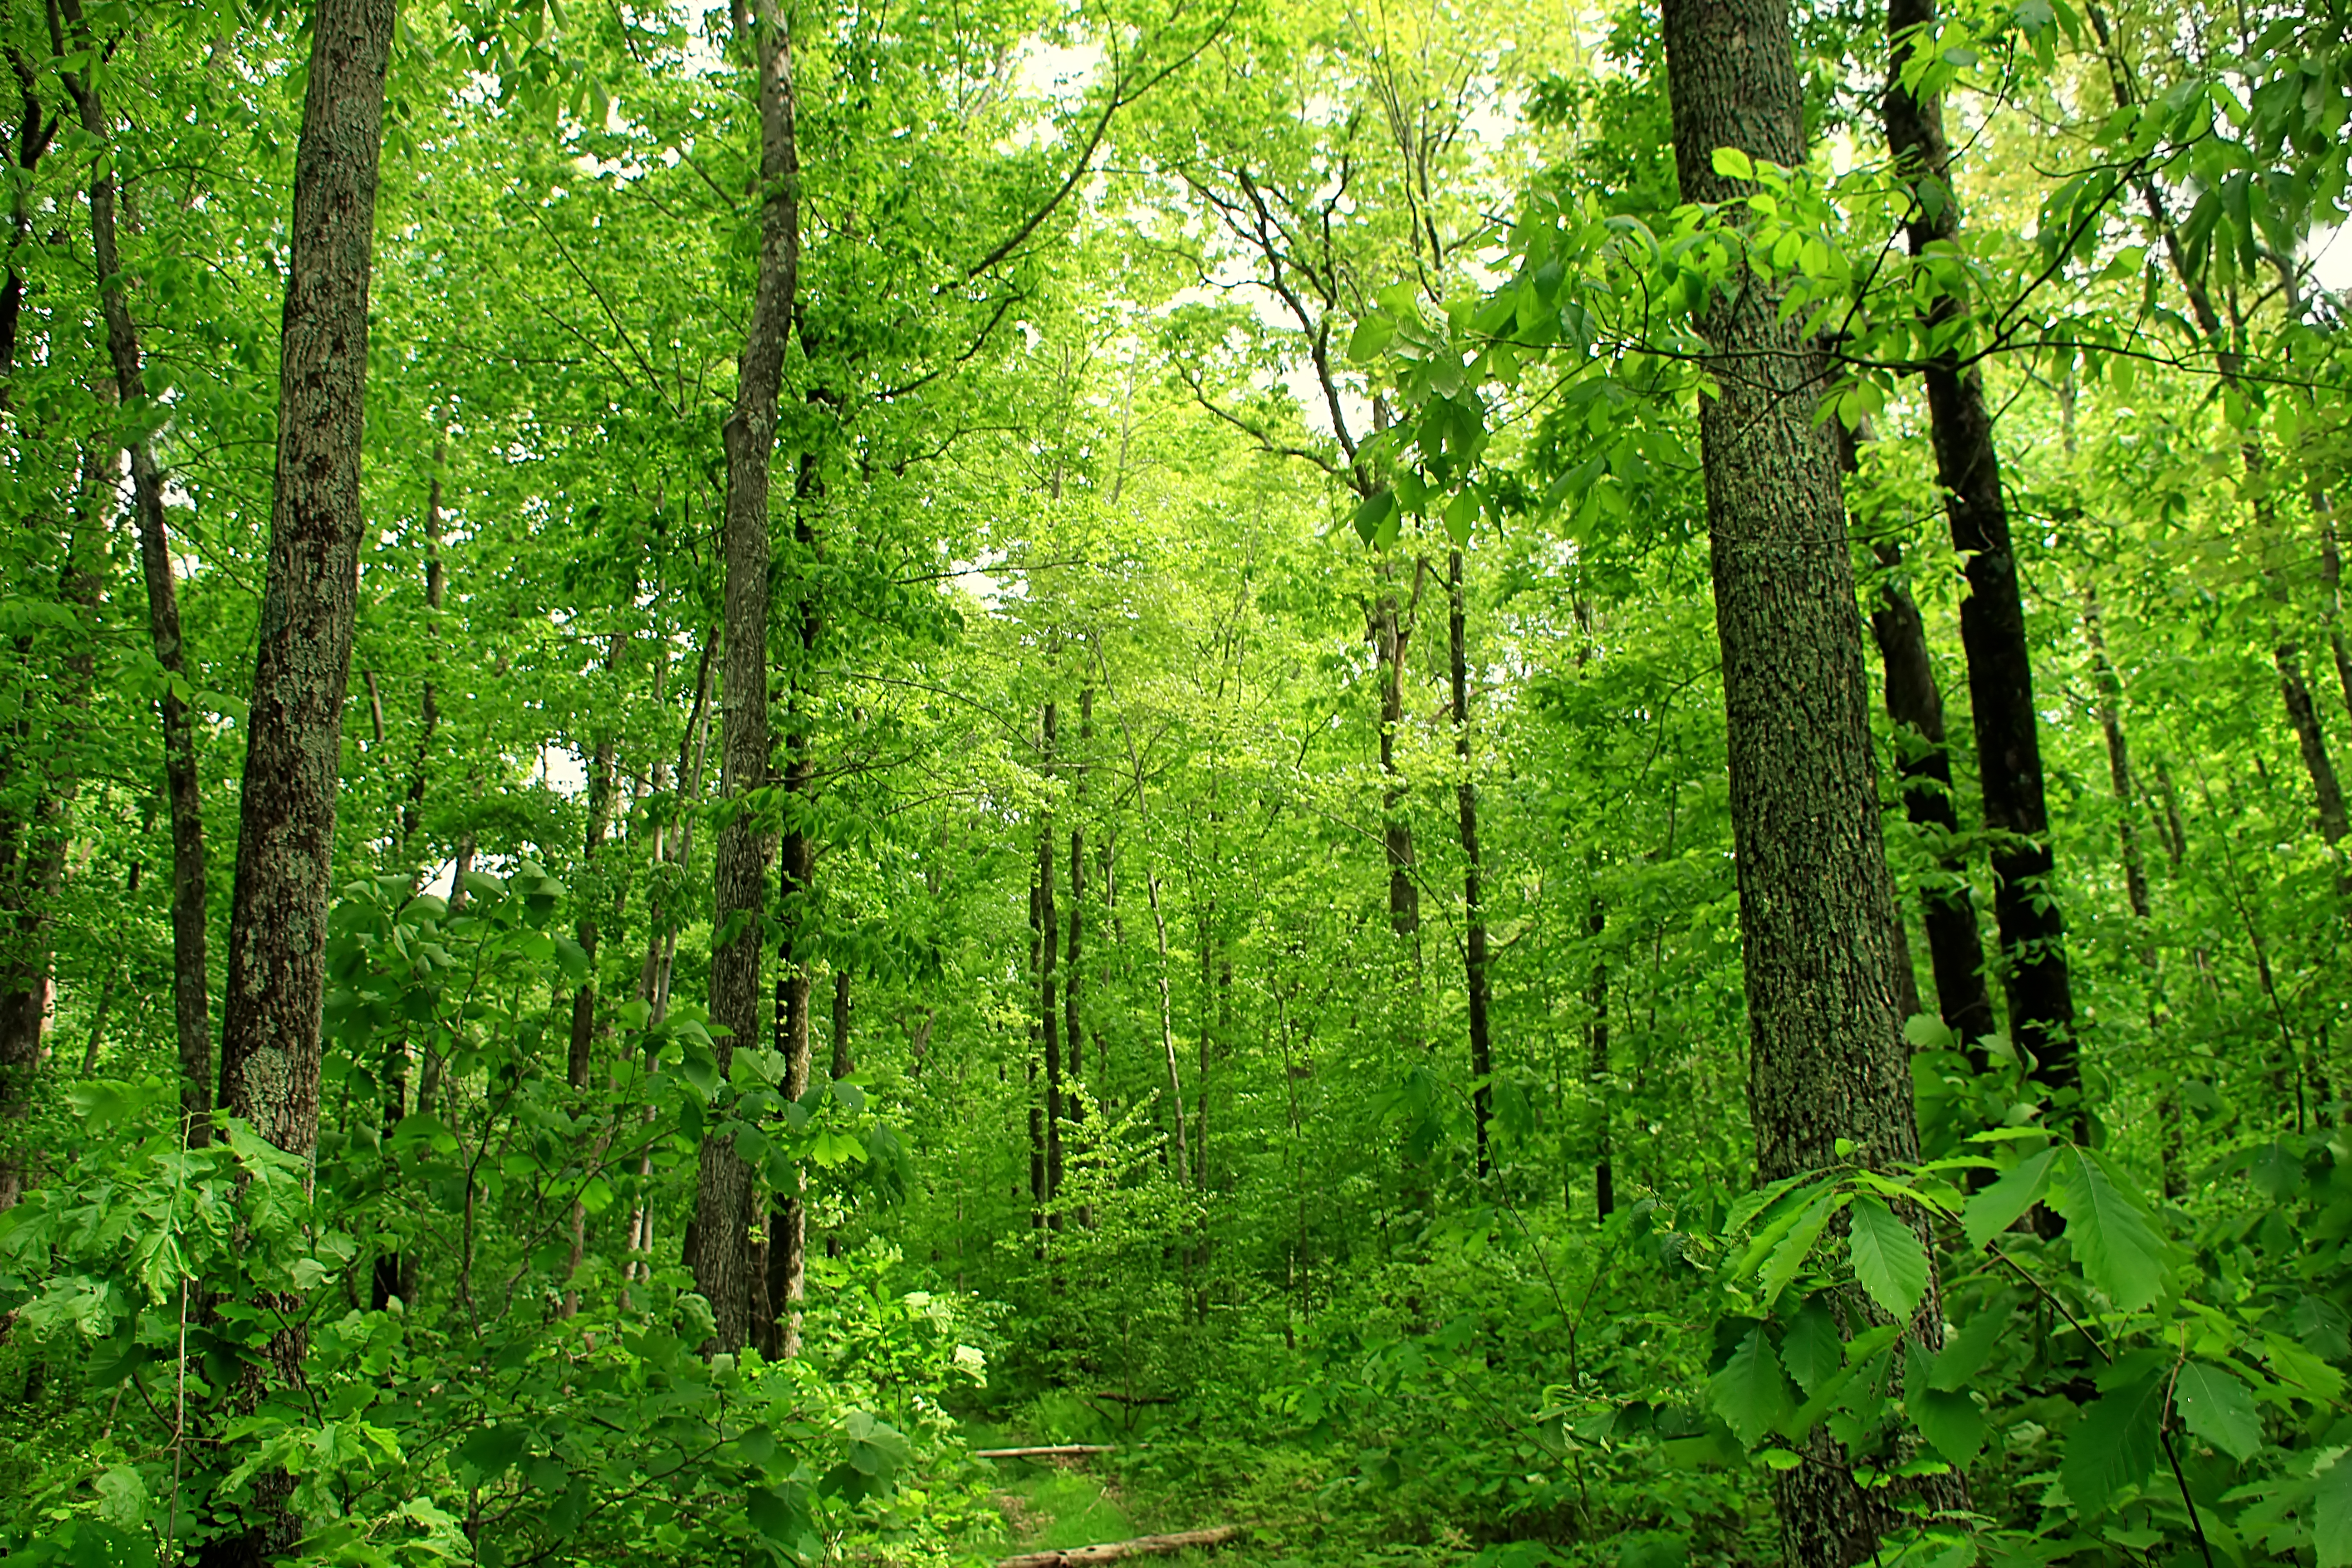
tree, nature, forest, wilderness, hiking, trail, meadow, sunlight, leaf, spring, green, canopy, jungle, trees, creativecommons, vegetation, rainforest, poconos, deciduous, pikecounty, undergrowth, pennsylvania, delawarestateforest, pennelrunnaturalarea, grove, woodland, habitat, ecosystem, nature reserve, biome, old growth forest, natural environment, geographical feature, temperate broadleaf and mixed forest, temperate coniferous forest, riparian forest